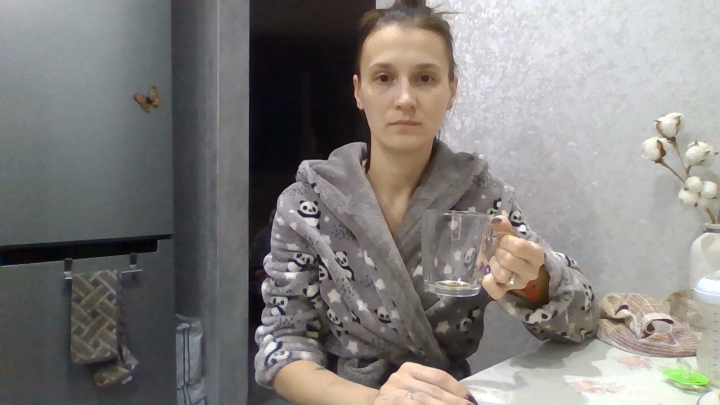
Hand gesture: no_gesture